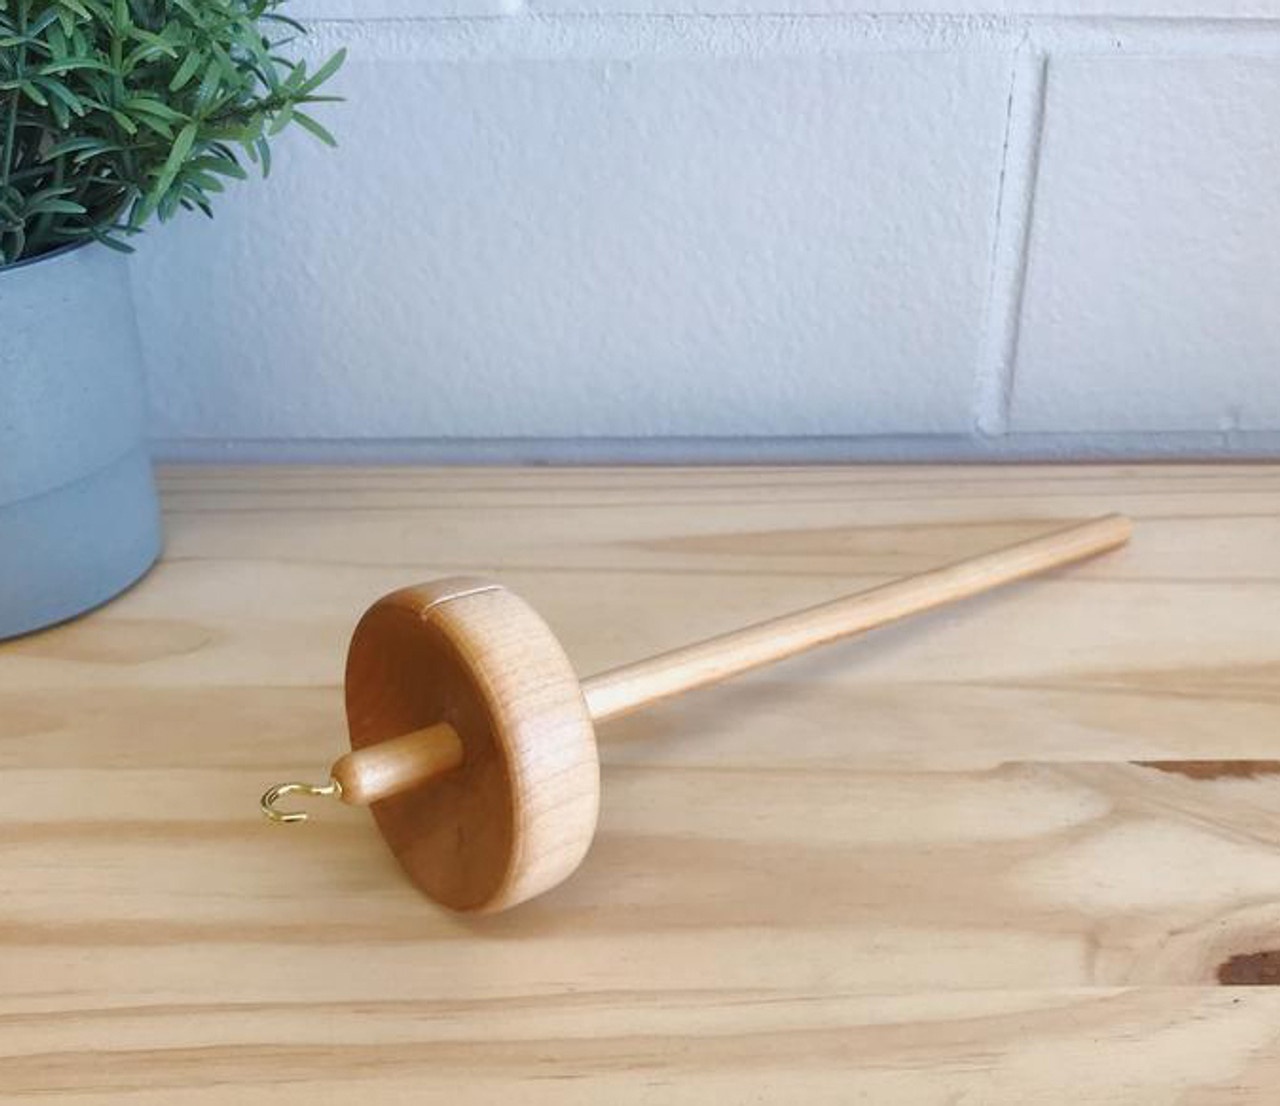
Fiber Artist Supply Co Drop Spindle
Brand: Fiber Artist Supply Co
Beginner wood drop spindle, maple, 51g. Made in United States.
Category: Arts & Entertainment > Hobbies & Creative Arts > Arts & Crafts > Art & Crafting Tools > Thread & Yarn Tools > Hand Spindles